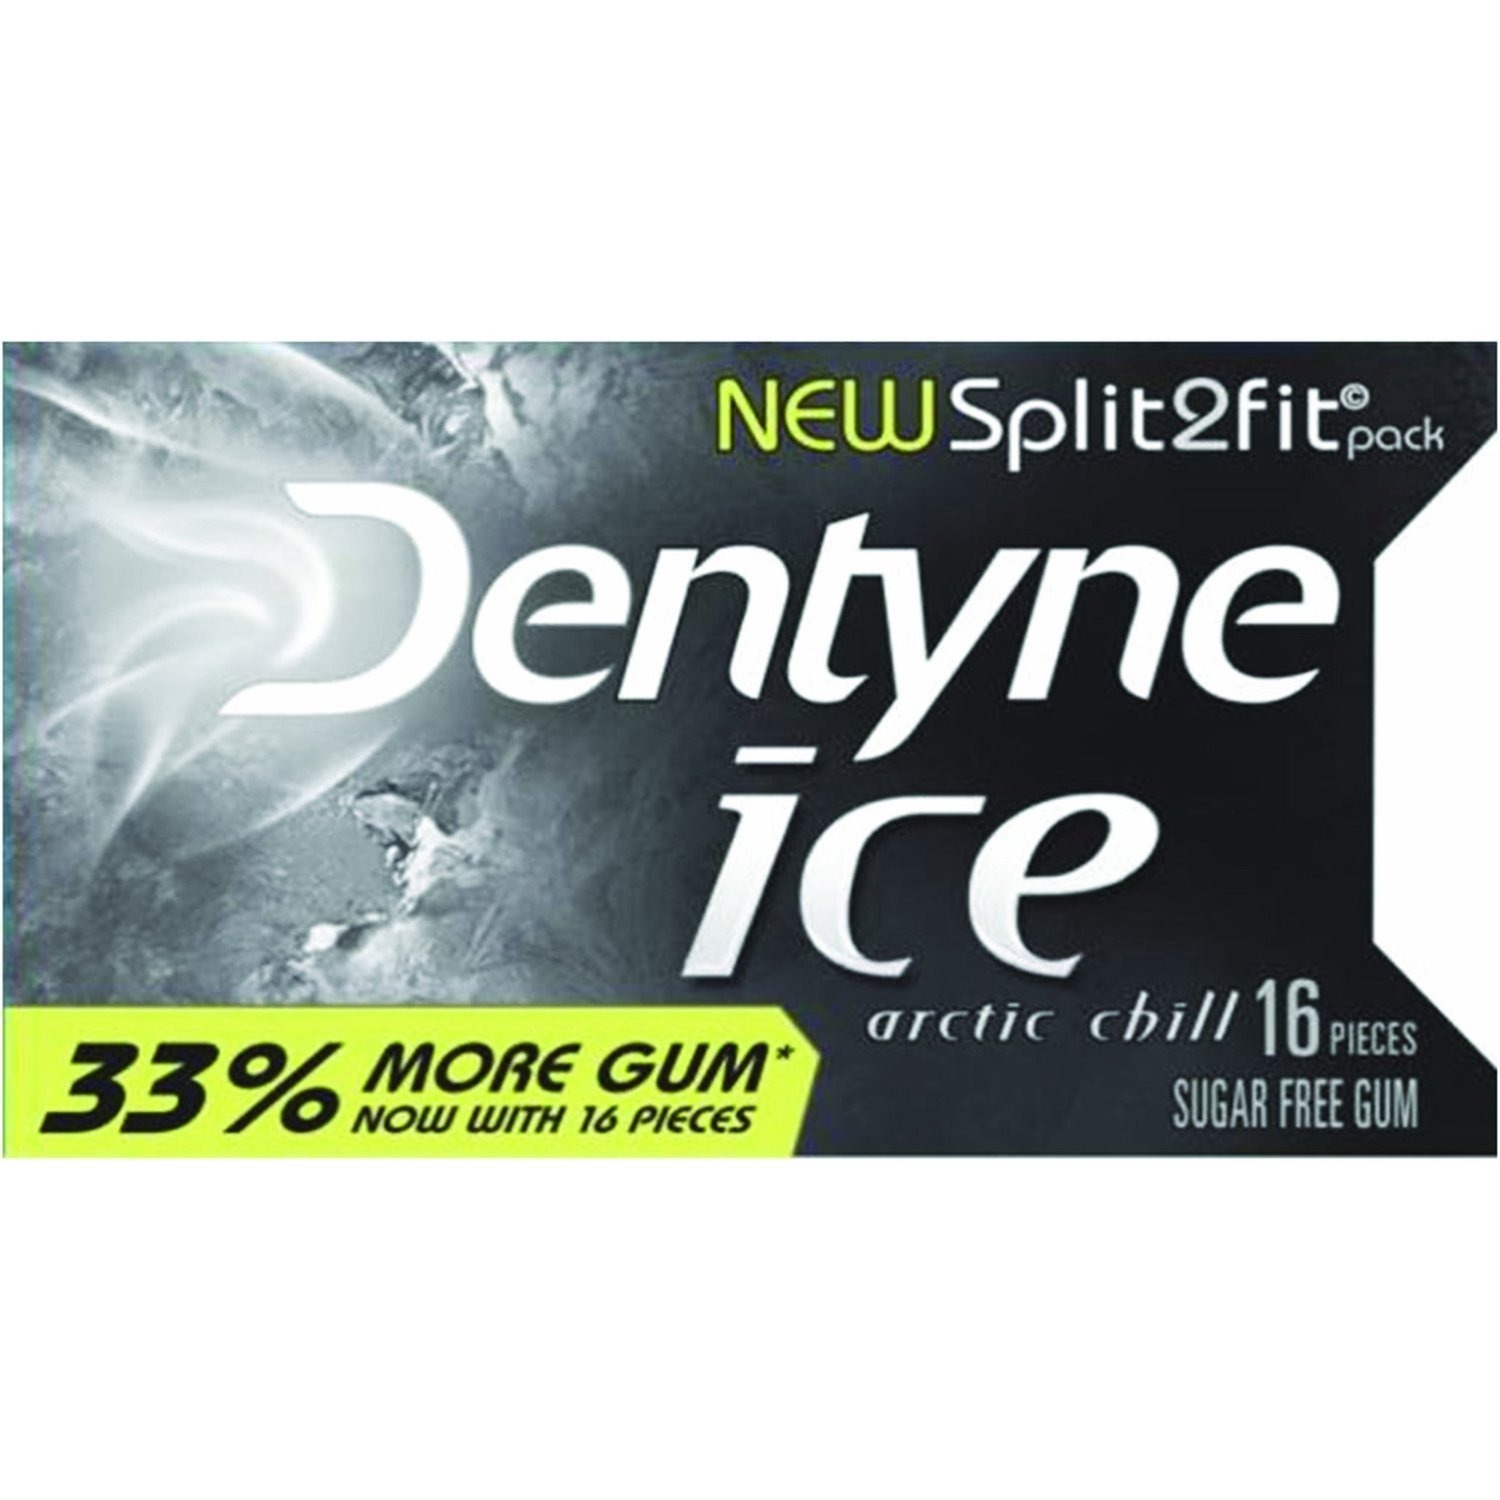
Item Name: CHEWING GUM ARCTIC CHILL
Product Description: Warm, sweet blend of butter, sugar, and creamy vanilla.
Value: 1.0
Unit: Count

Price: 7.93